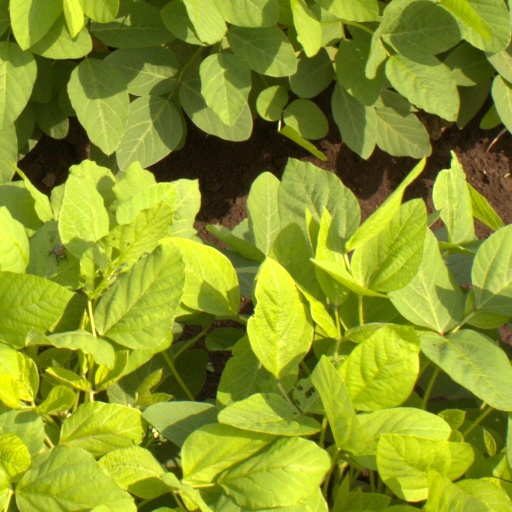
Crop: soybean